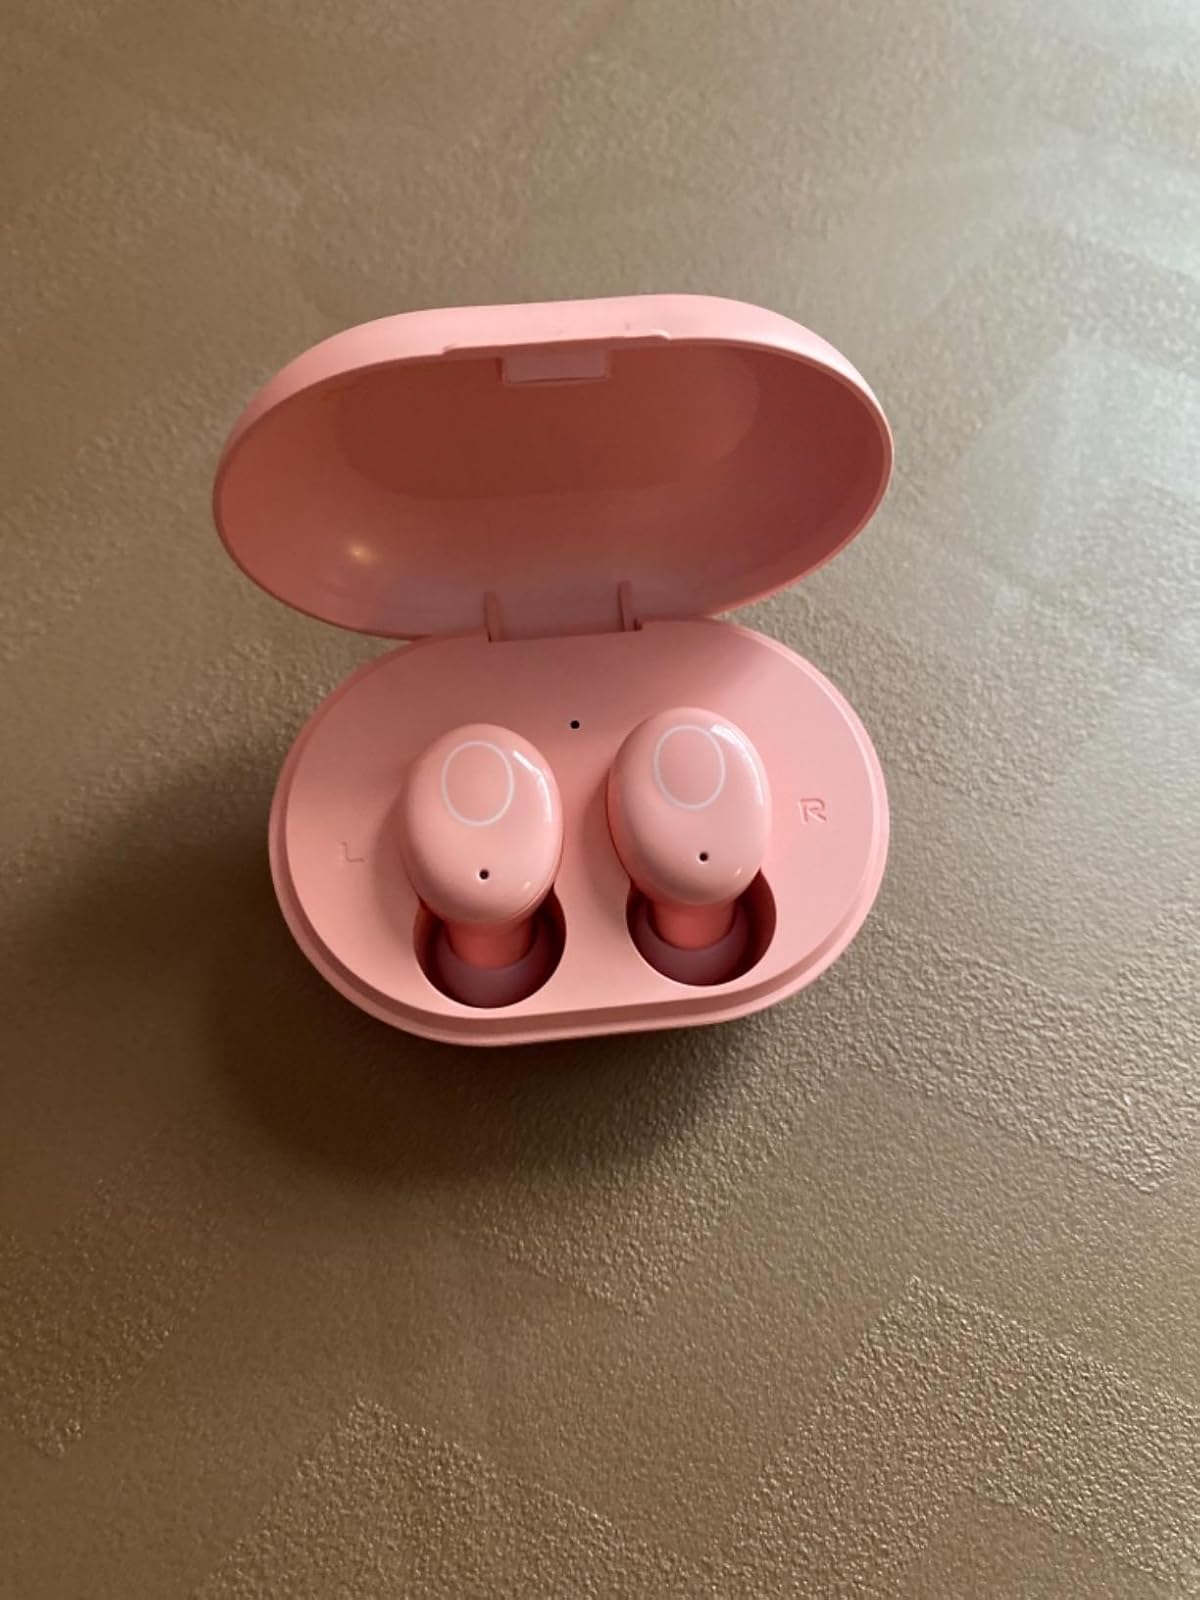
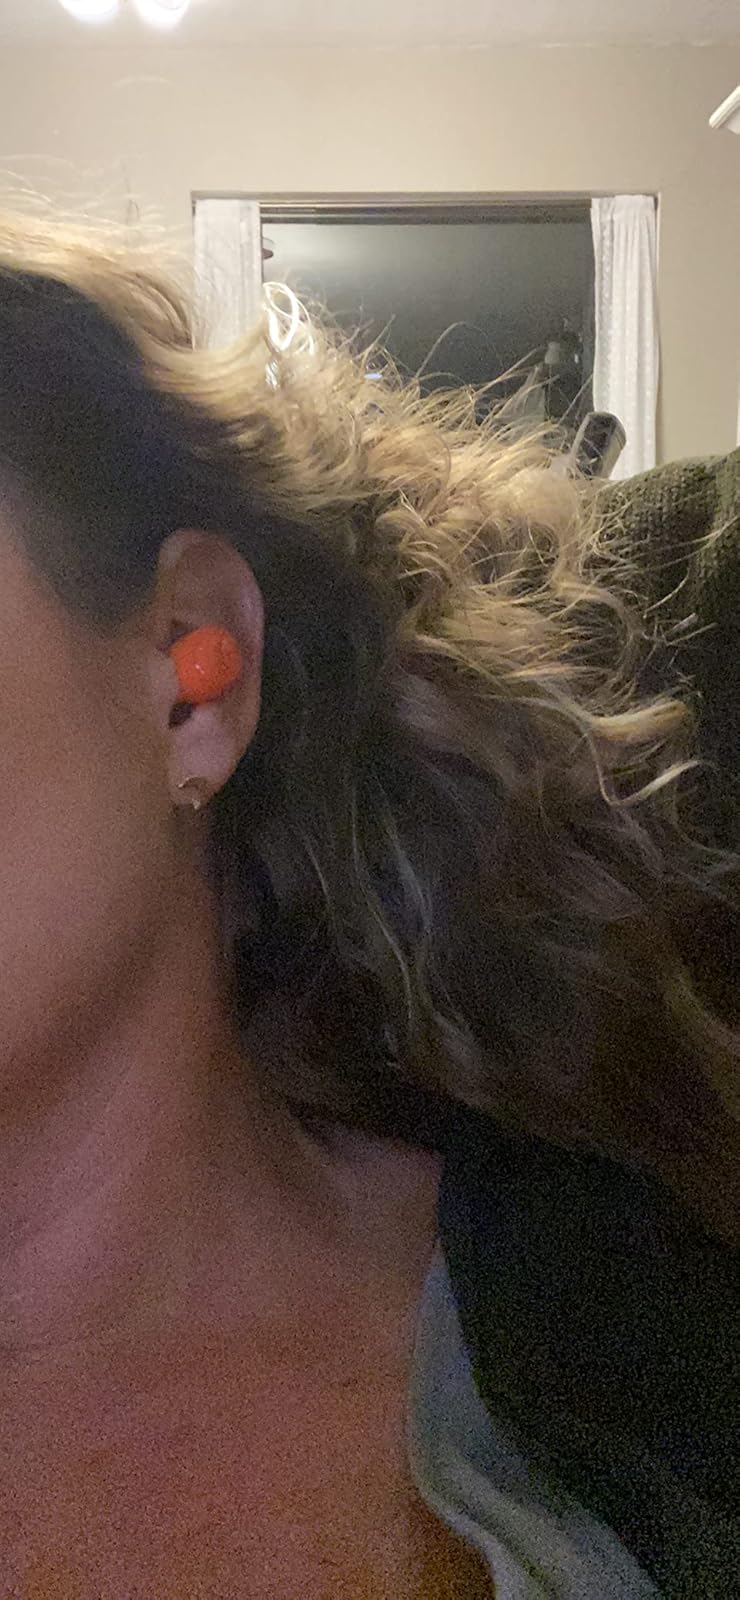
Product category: earbuds
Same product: no